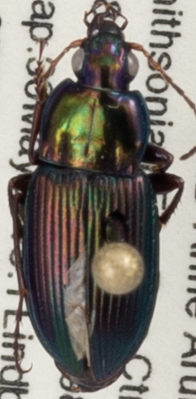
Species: Poecilus chalcites
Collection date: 2019-05-30
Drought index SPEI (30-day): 1.13
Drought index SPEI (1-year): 2.09
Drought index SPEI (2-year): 1.69